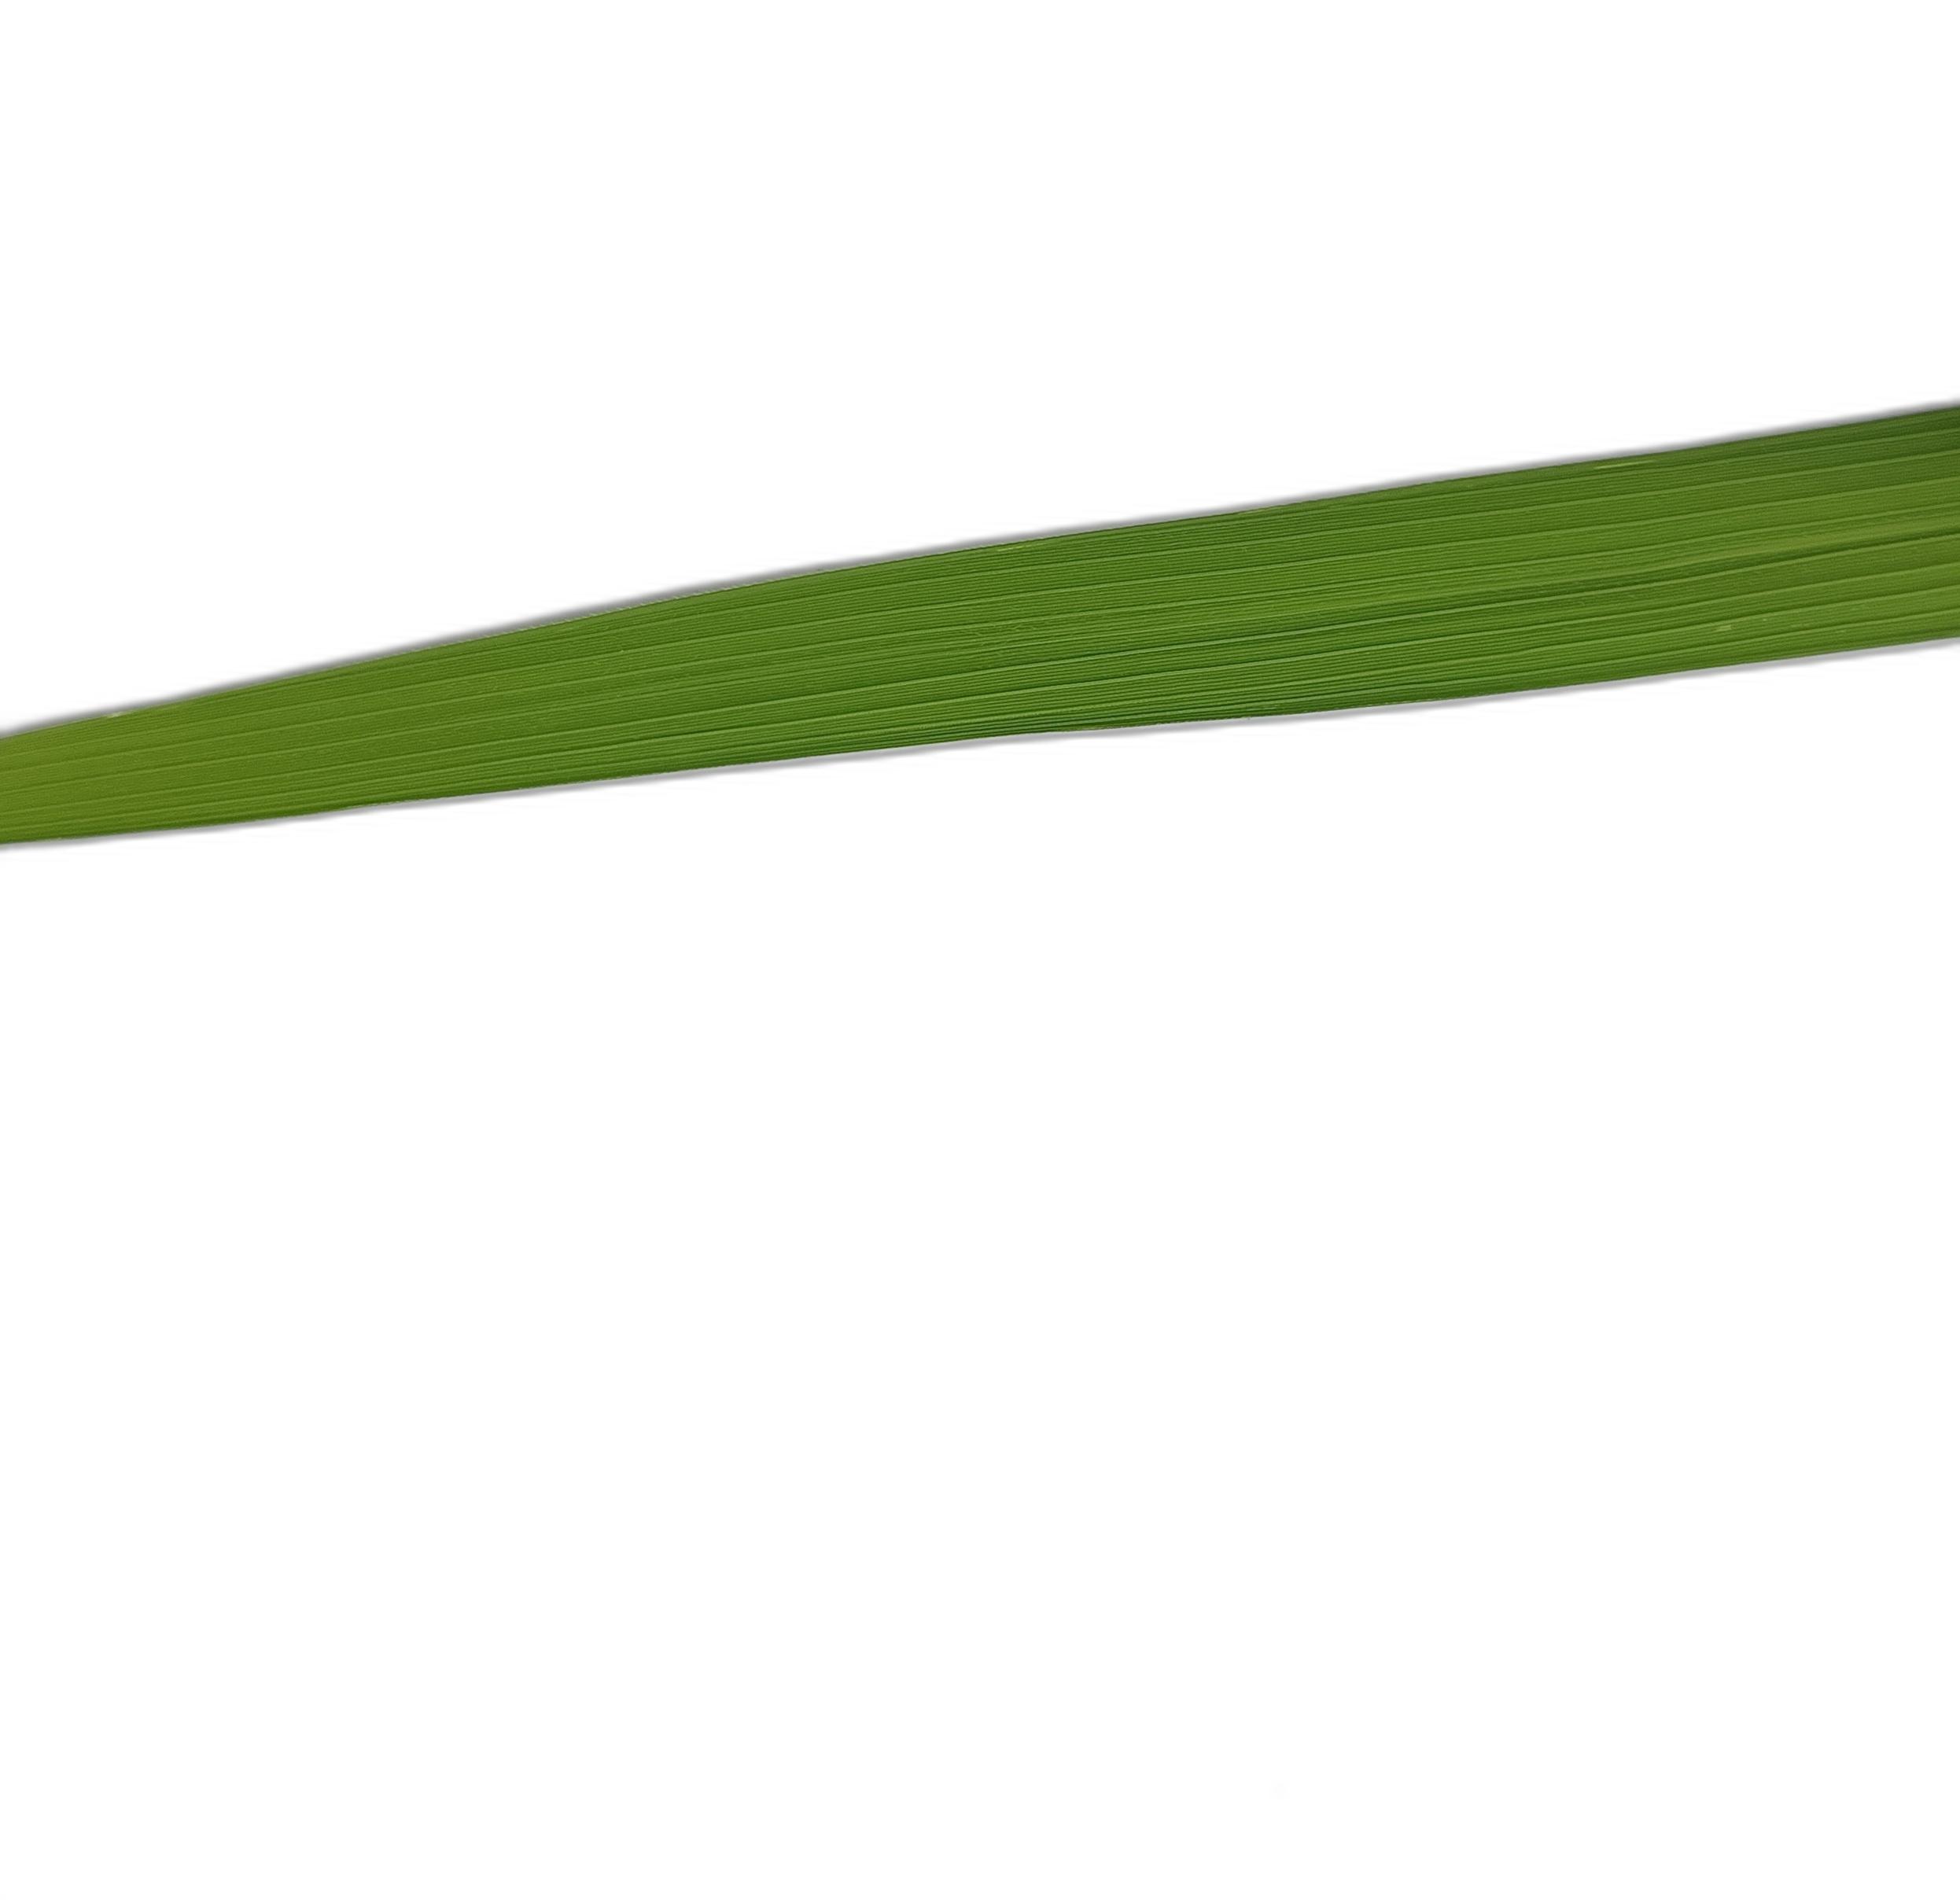
Label: Healthy